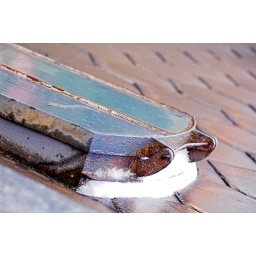
The top of a window in a roof. The white part is some hail!